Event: Nepal Earthquake
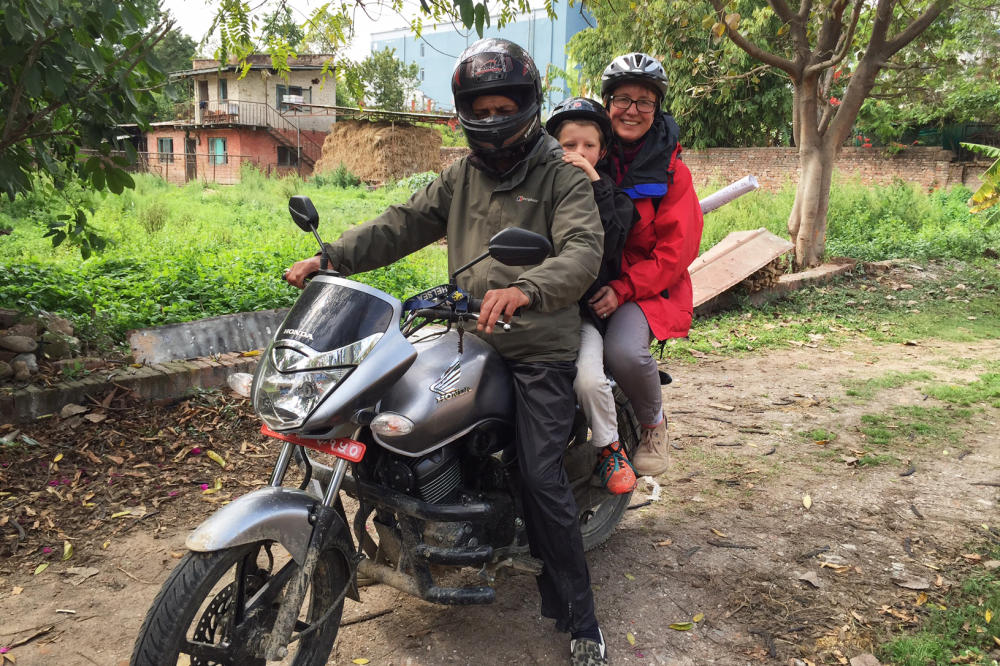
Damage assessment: no_damage